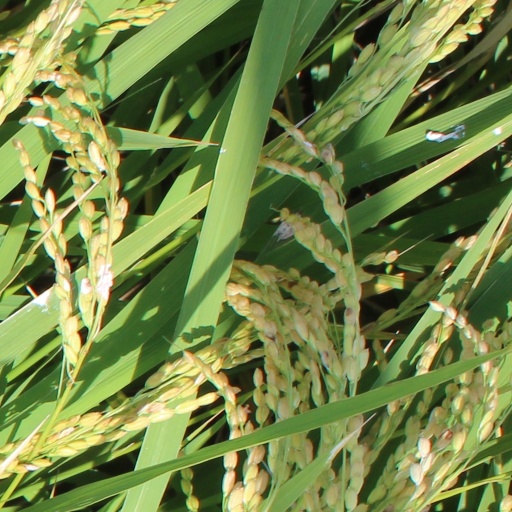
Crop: rice